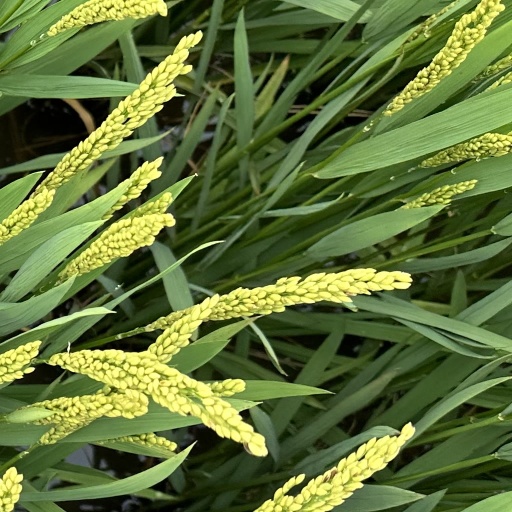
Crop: rice